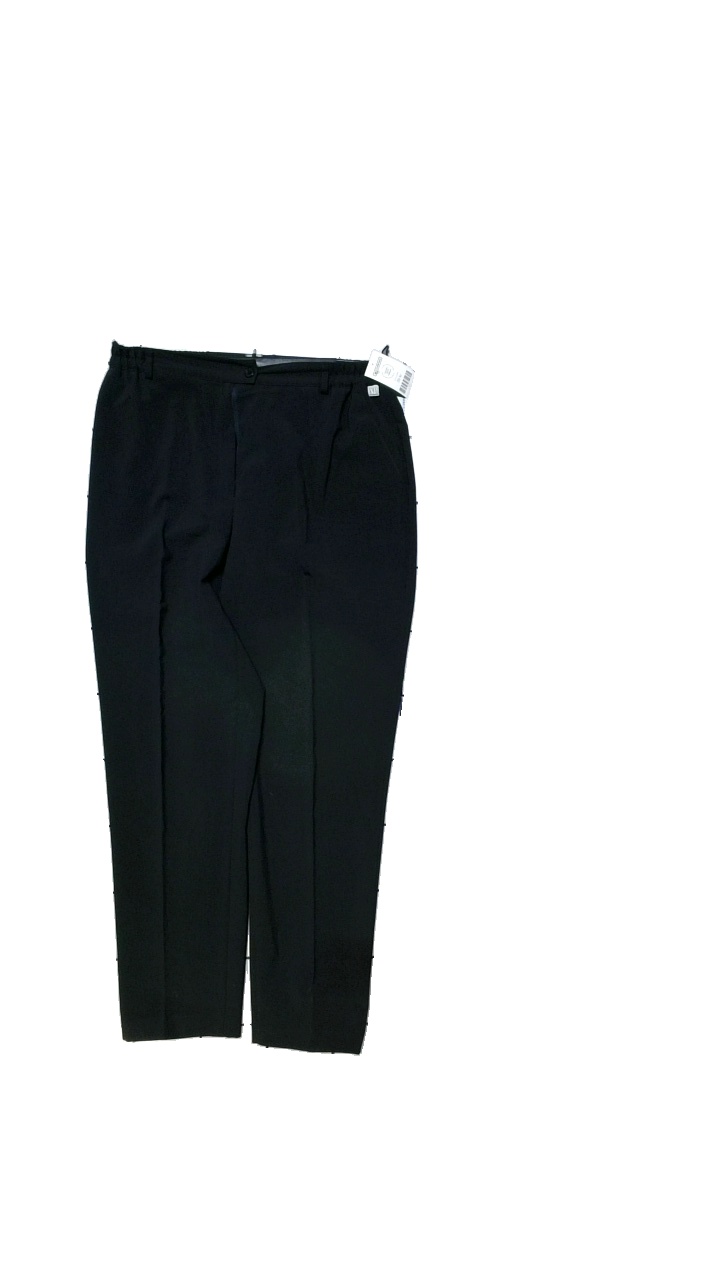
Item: Trousers (Ladies)
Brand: Np
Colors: Blue
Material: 54% polyester, 44% wool, 28% lycra
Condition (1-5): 3
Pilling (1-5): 4
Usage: Reuse
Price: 50-100